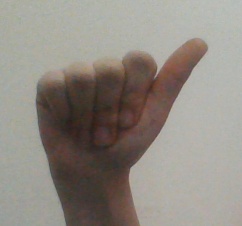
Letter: dhad